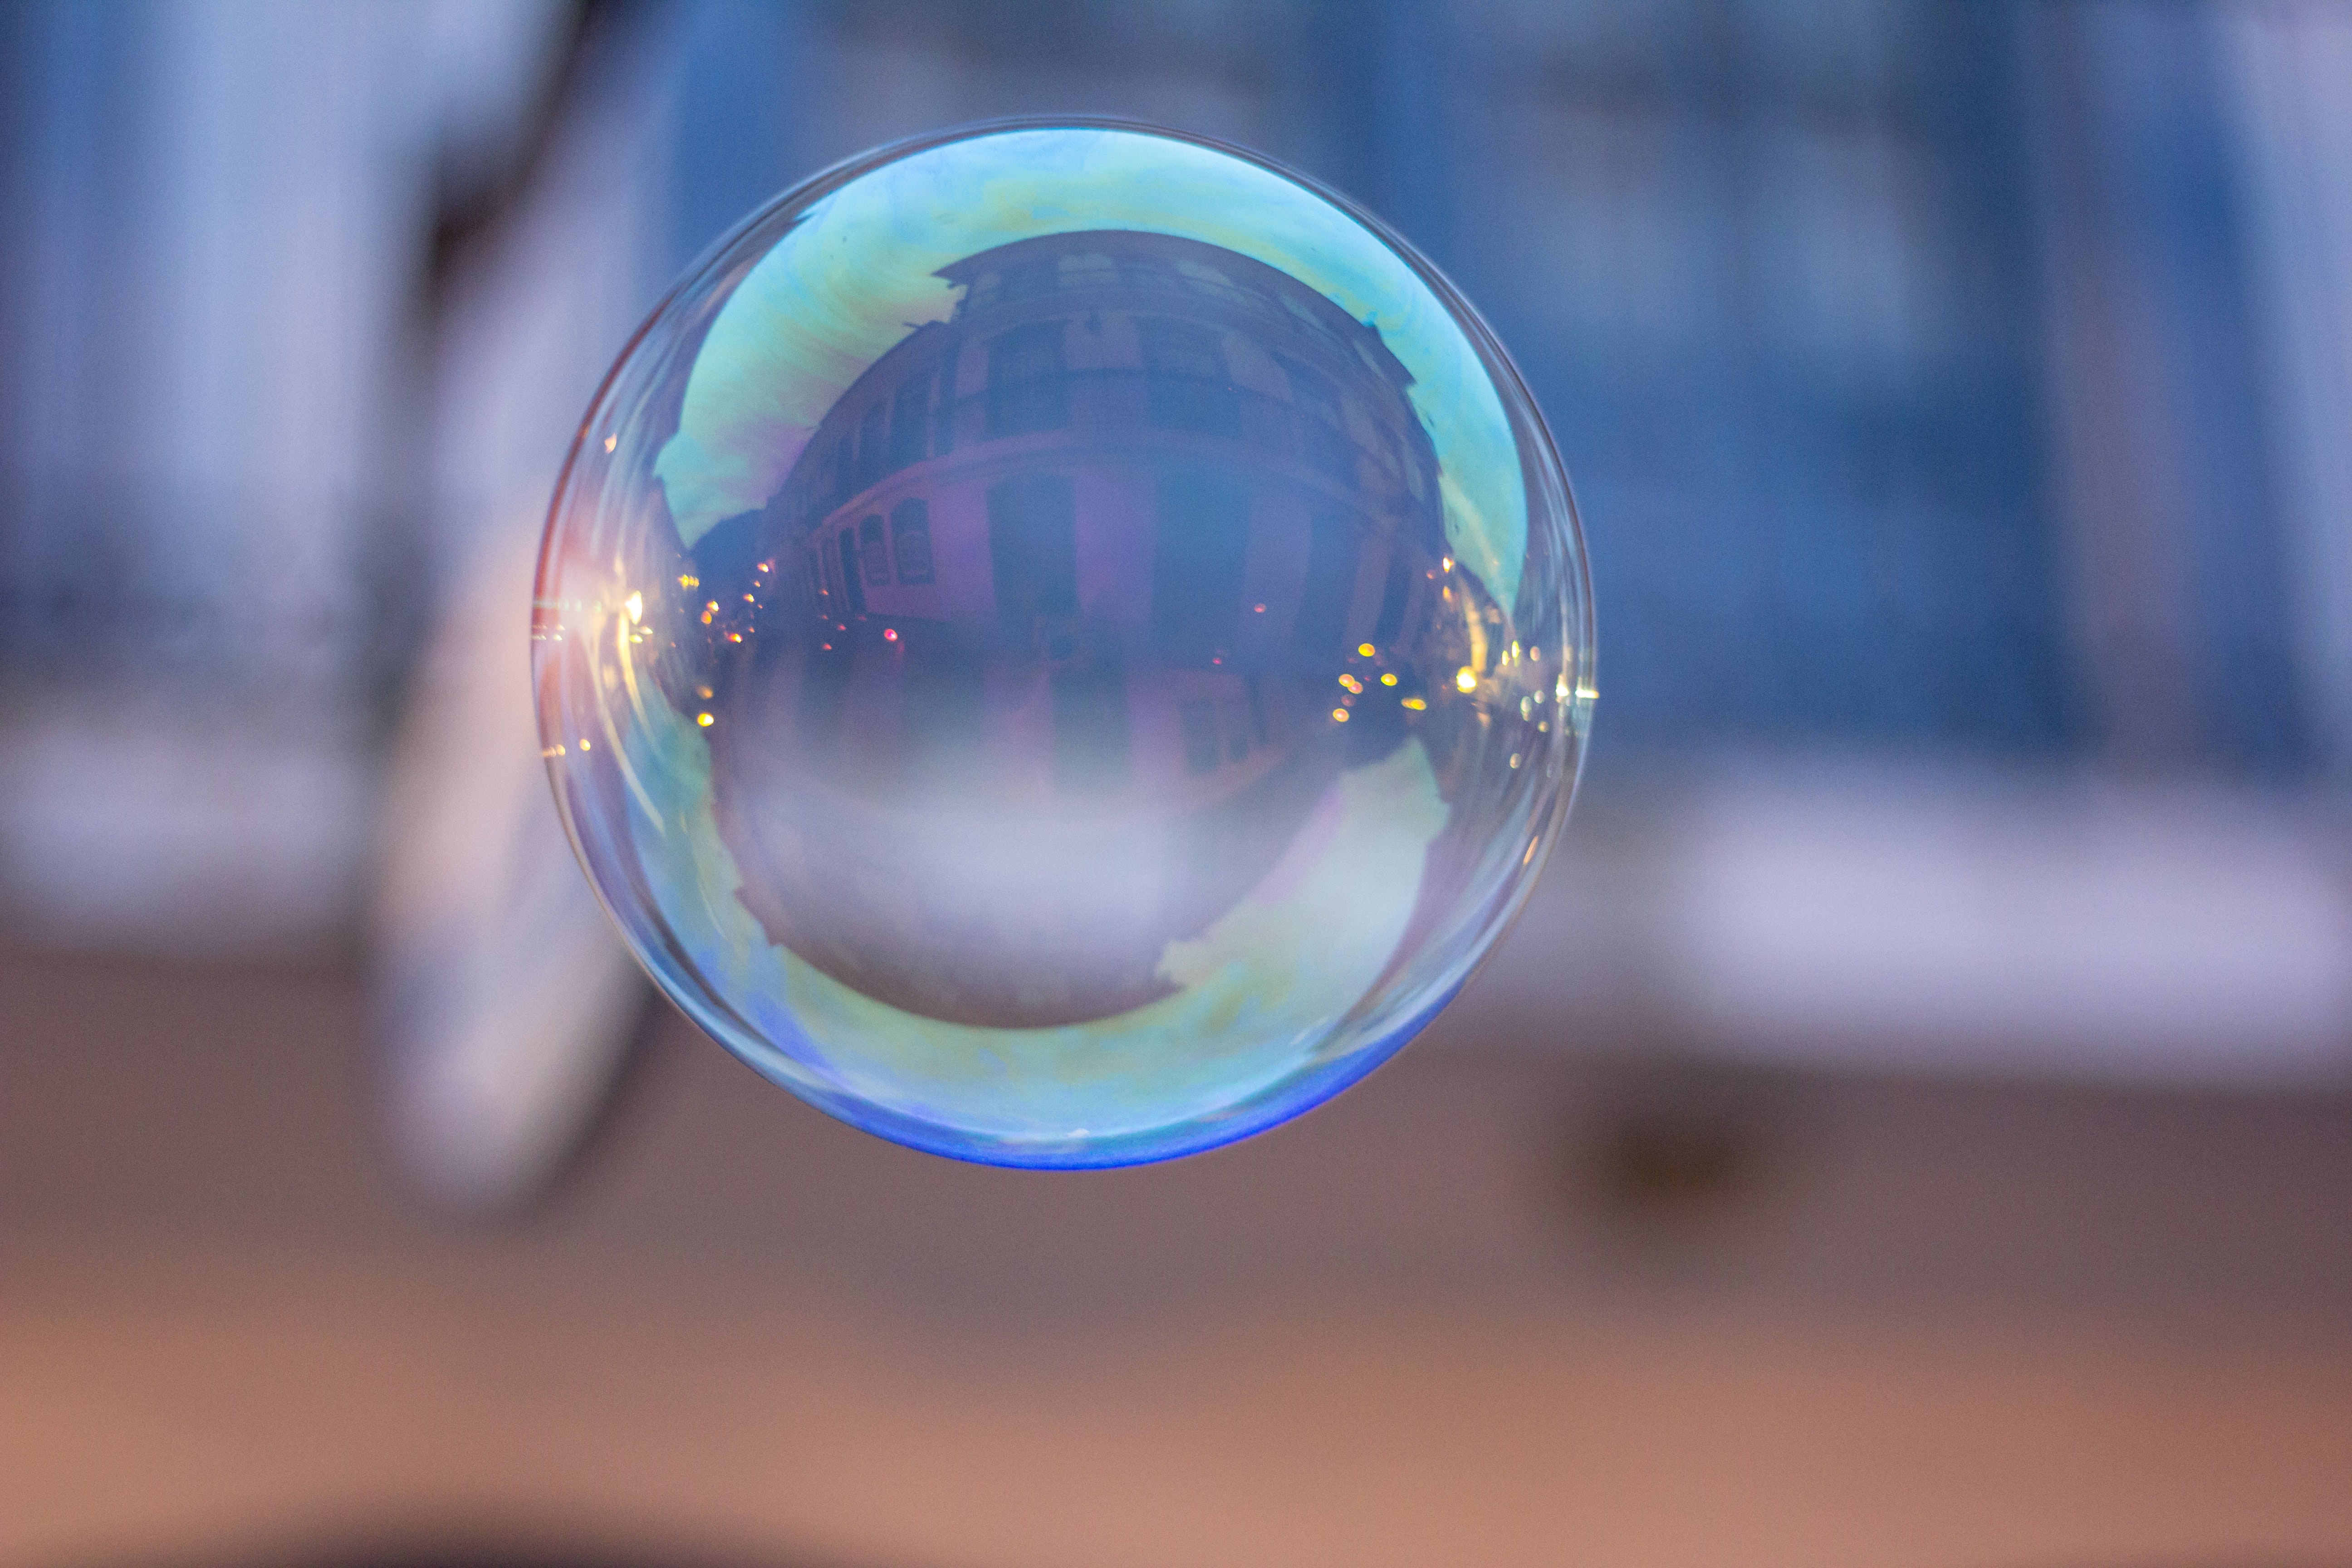
liquid bubble, blue, light, sphere, circle, water, reflection, eye, Transparent material, sky, glass, ball, macro photography, photography, space, lens flare